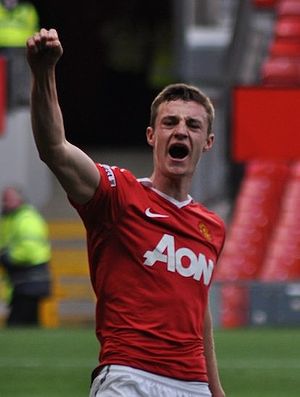
Will Keane
Keane i 2011
"William David ""Will"" Keane er en engelsk fodboldspiller, der spiller som angriber for Hull City. Han har tidligere spillet for Manchester United, samt på lejebasis hos blandt andet Sheffield Wednesday og Preston.